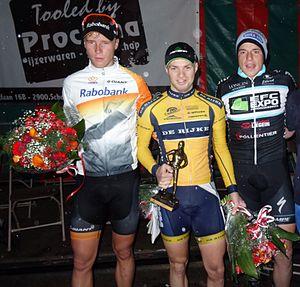
Reportage photographique réalisé le dimanche 10 août à l'occasion du départ et de l'arrivée de la Flèche du port d'Anvers 2014 à Merksem (Anvers), Belgique.
Yoeri Havik est un coureur cycliste néerlandais, membre de l'équipe Vlasman. Il est le petit-fils de Danny Stam, ancien cycliste.
L'UCI Europe Tour 2014 est la dixième édition de l'UCI Europe Tour, l'un des cinq circuits continentaux de cyclisme de l'Union cycliste internationale. Il est composé d'environ 300 compétitions organisées du 2 février au 19 octobre 2014 en Europe.
Ivar Slik est un coureur cycliste néerlandais, membre de l'équipe Monkey Town Continental.
La 23ᵉ édition de la Flèche du port d'Anvers a eu lieu le 10 août 2014 avec pour départ et arrivée Merksem. La course fait partie du calendrier UCI Europe Tour 2014 en catégorie 1.2, elle constitue également la huitième et avant-dernière manche de la Topcompétition 2014. Elle est remportée par le Néerlandais Yoeri Havik qui effectue les 182 kilomètres du parcours en 4 h 12 min 57 s, soit à une vitesse de 43,171 km/h. Il est immédiatement suivi par son compatriote Ivar Slik, et une seconde plus tard par Jens Geerinck.
La Flèche du port d'Anvers est une course cycliste belge disputée à Anvers. Créée en 1990, elle fait partie de l'UCI Europe Tour depuis 2005, en catégorie 1.2. Elle est par conséquent ouverte aux équipes continentales professionnelles belges, aux équipes continentales, à des équipes nationales et à des équipes régionales ou de clubs. Les UCI ProTeams ne peuvent pas participer.
L'équipe cycliste Rabobank Development est une équipe cycliste néerlandaise, active de 1997 à 2016. De 2005 à 2016, elle court avec le statut d'équipe continentale. Elle sert de réserve à l'équipe professionnelle financée par le même sponsor, la Rabobank. Elle a permis à plusieurs coureurs de passer professionnel comme Robert Gesink, Bauke Mollema, Lars Boom, Tejay van Garderen ou encore Coen Vermeltfoort. Avec le retrait du sponsor Rabobank, elle disparaît à l'issue de la saison 2016.